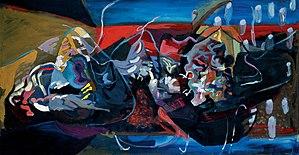
Endre Rozsda, né le 18 novembre 1913 à Mohács et mort le 16 septembre 1999 à Paris, est un peintre, dessinateur et photographe franco-hongrois. Dépassant la distinction abstraction-figuration, sa peinture prend le temps comme sujet essentiel.